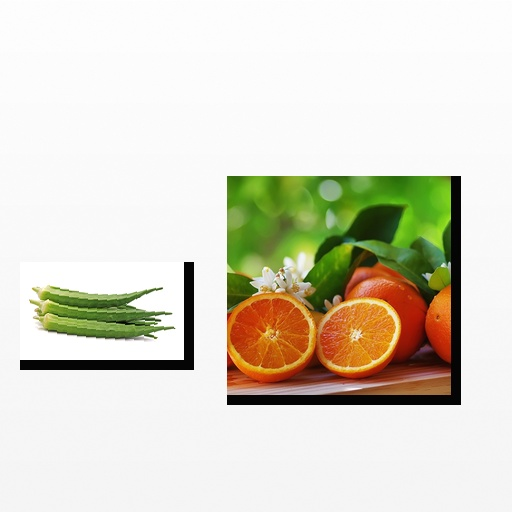
Food items: orange, okra